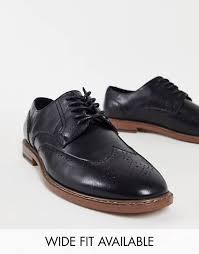
Label: Brogue